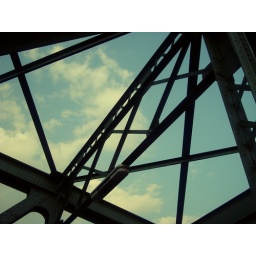
I was standing in the middle of the river when I took this pic...^^